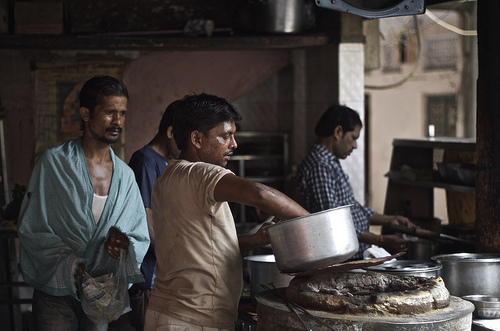
question: 人はどれくらい見えますか
answer: 4人

question: 男の人はどれくらい見えますか
answer: 4人

question: 1番手前の人が右手を入れているのは何ですか
answer: 鍋

question: 1番手前の人の着ている上着はどんな色ですか
answer: 黄土色

question: 人々の髪の毛はどんな色ですか
answer: 黒色

question: 手前から2番目の人がはおっている上着はどんな色ですか
answer: 水色

question: 1番奥の人の着ている上着はどんな模様ですか
answer: チェック柄

question: 1番手前の人が髭を生やしているのはどこの部分ですか
answer: 鼻の下